3rd Portuguese India Armada (Nova, 1501)

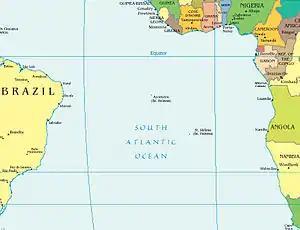
Positions of Ascension island (discovered by the Third Armada in May 1501) and Saint Helena (discovered May 1502) in the South Atlantic Ocean

Bouchon (1980) speculates that the discovery happened during an exploratory venture launched from Anjediva Island or the Santa Maria islands. Another theory that he suggests (p. 257) is that the journey to Ceylon was sometime in late November or early December 1501. Under this scenario, Nova did not immediately return to Cannanore after he realized the cash problem, but rather he or one of his captains either stumbled upon Ceylon or was guided there by a local, hoping for better success there.